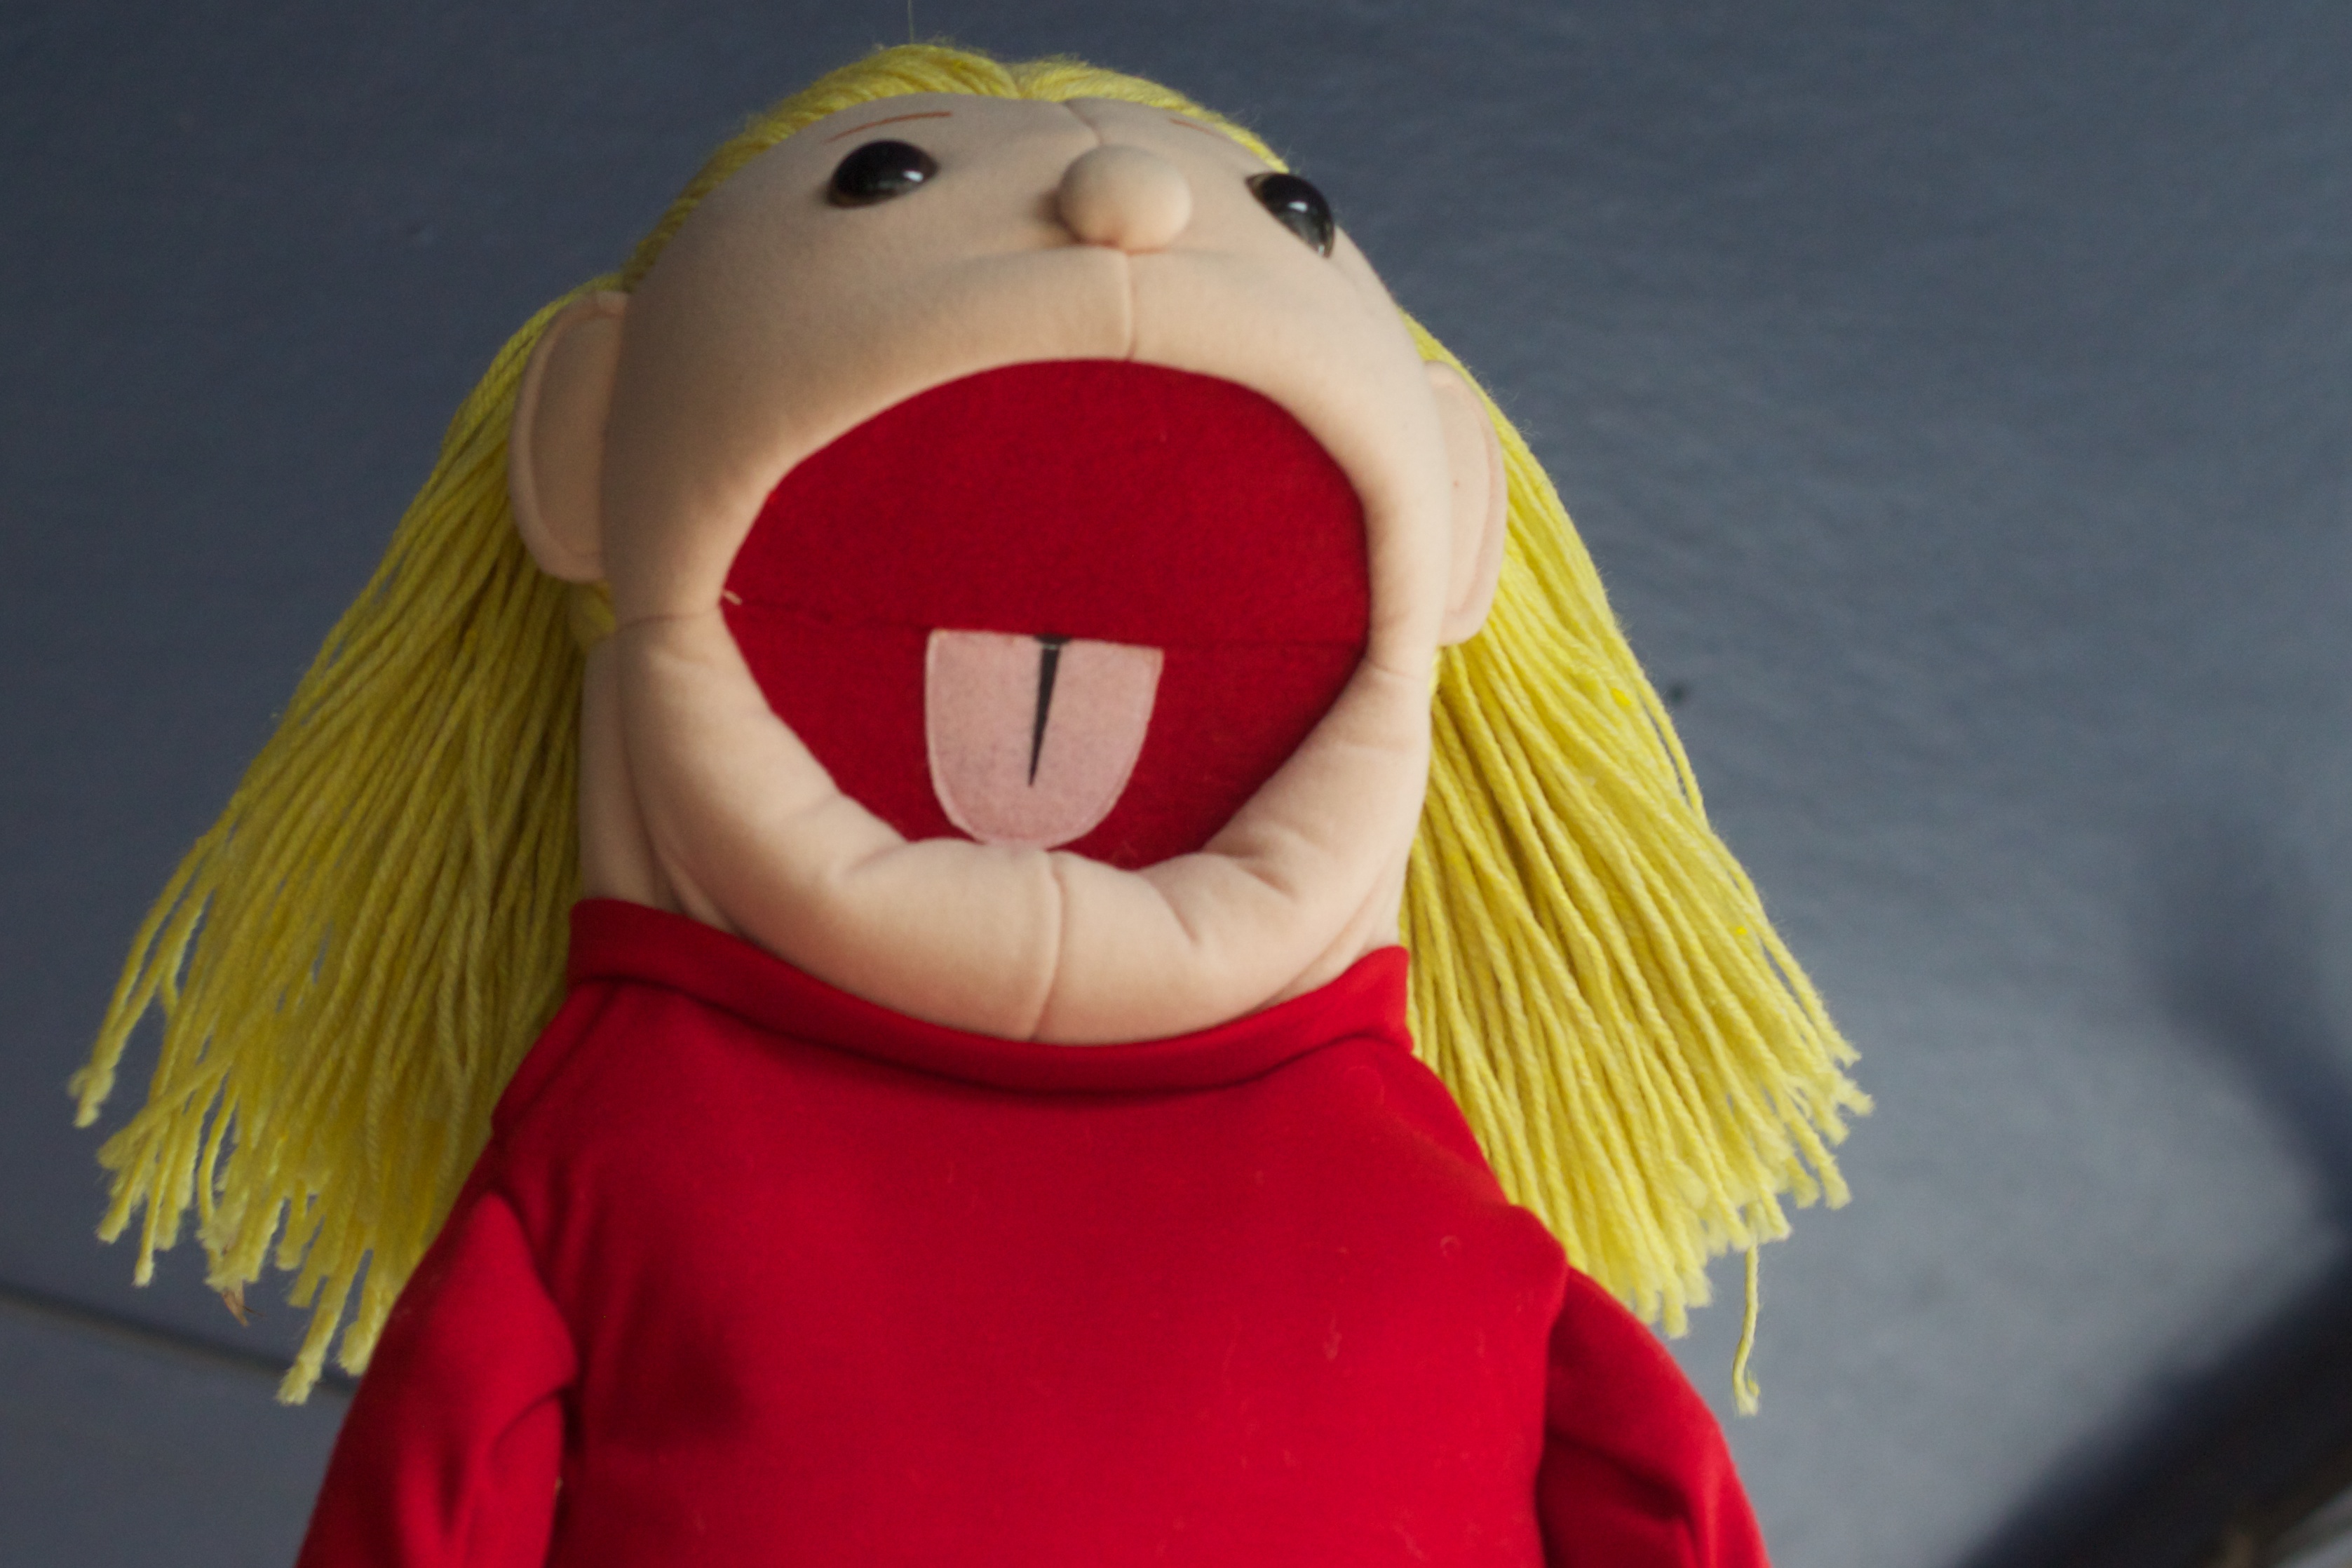
red, toy, textile, plush, mascot, auodyssey, stuffed toy